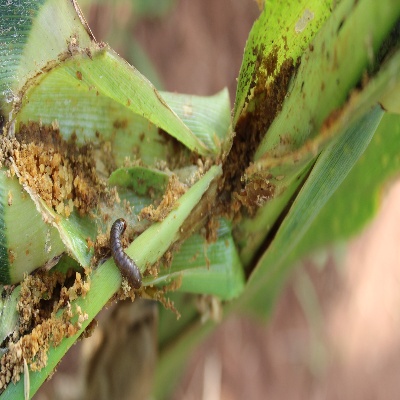
Crop: Maize
Condition: fall armyworm